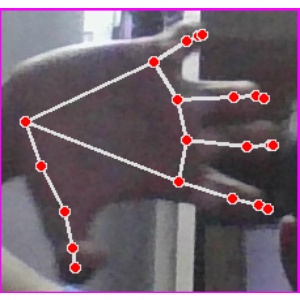
अक्षर: त